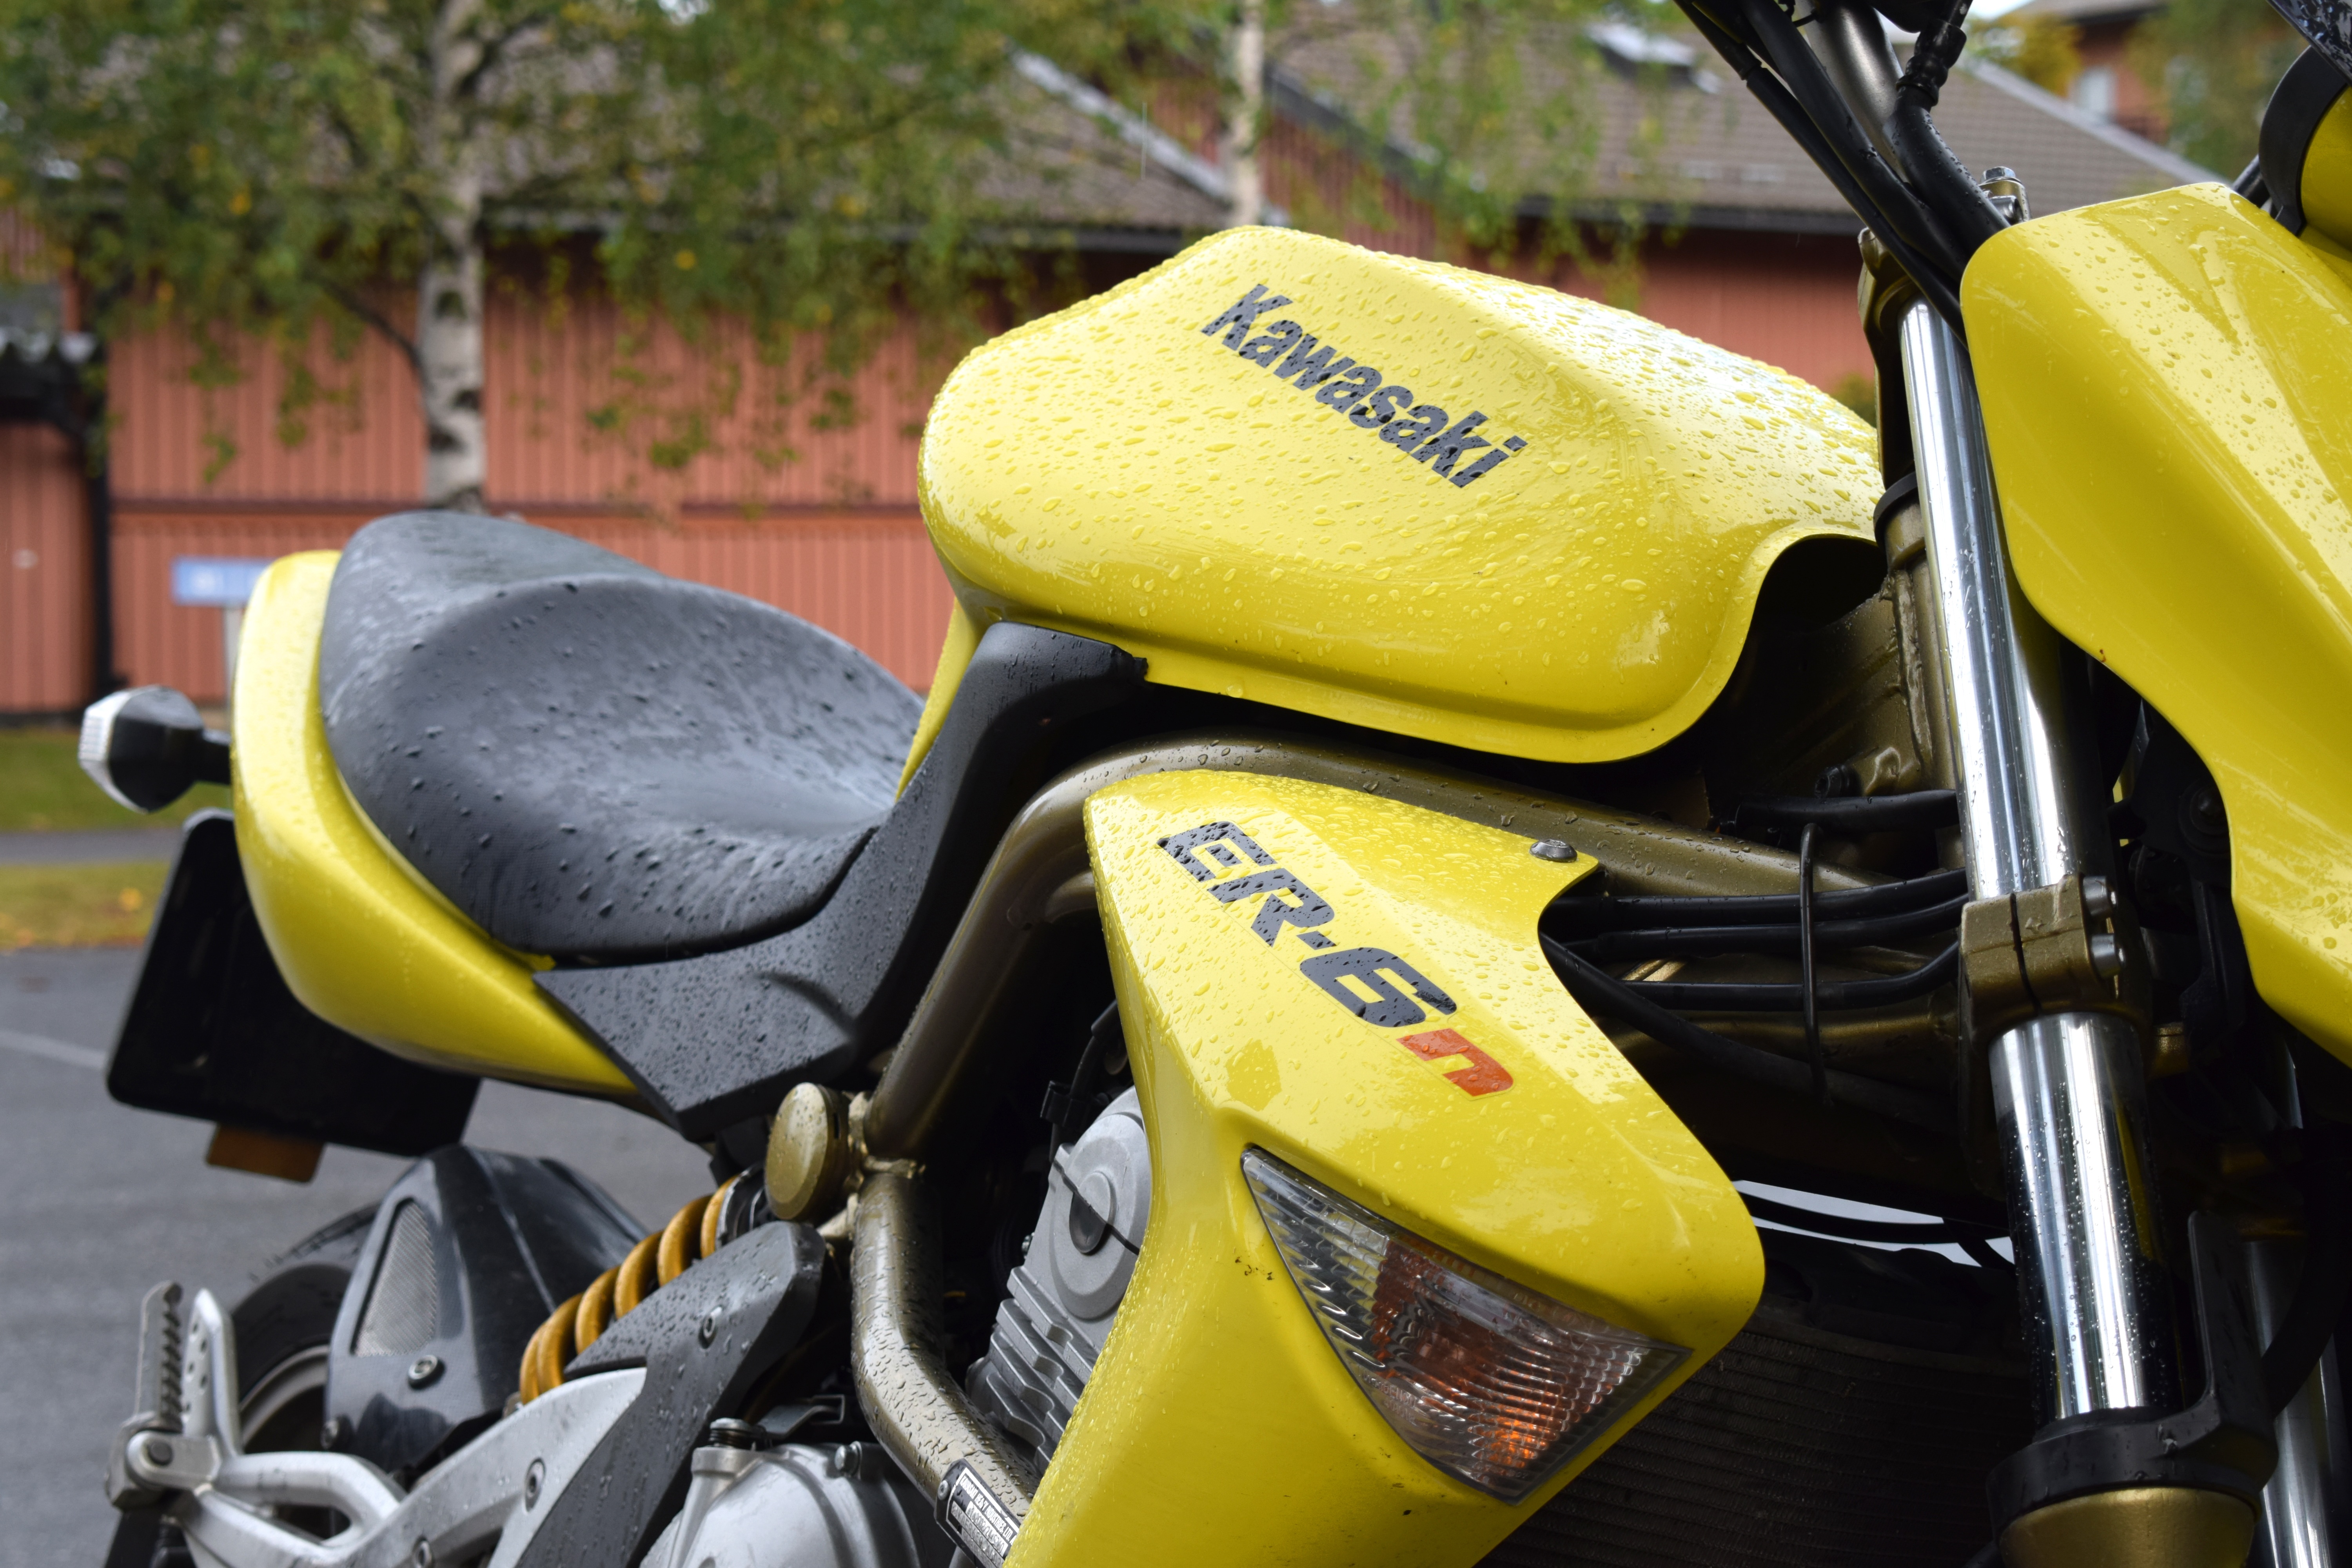
car, rain, bicycle, vehicle, motorcycle, yellow, cycle, kawasaki, motorcycling, er 6n, land vehicle, automobile make